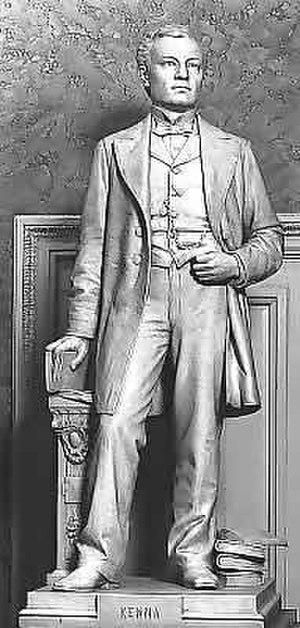
Le National Statuary Hall Collection des États-Unis d'Amérique est une collection de statues données individuellement par chacun des 50 États dans le but d'honorer deux de leurs plus honorables citoyens. Initialement située dans le Old Hall de la Chambre des représentants, une partie de la collection fut étendue autour du Capitole des États-Unis.